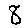
Label: 8